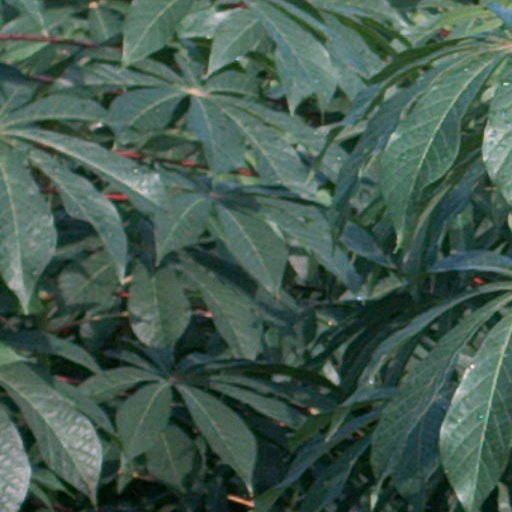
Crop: cassava